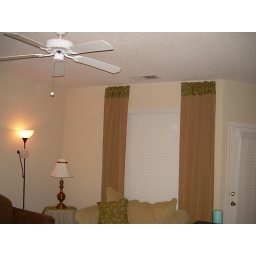
Curtains by mama, throw pillow matches the top of curtains and ottoman (not yet sewn on!)